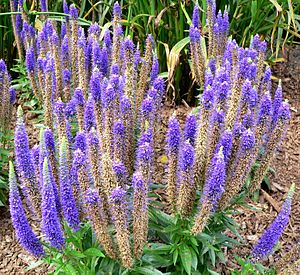
Aksærenpris
Aksærenpris, ofte skrevet aks-ærenpris, er en 10-40 cm høj urt, der i Danmark vokser på kalkrig bund på skrænter og overdrev.